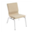
Label: chair